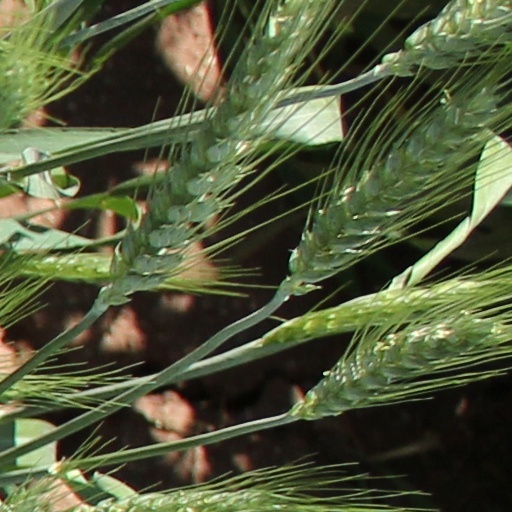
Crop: wheat